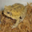
Label: frog